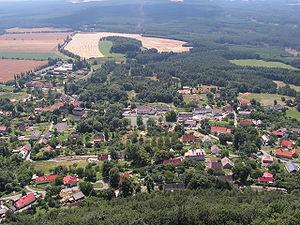
Bezděz est une commune du district et de la région de Liberec, en République tchèque. Sa population s'élevait à 357 habitants en 2018.